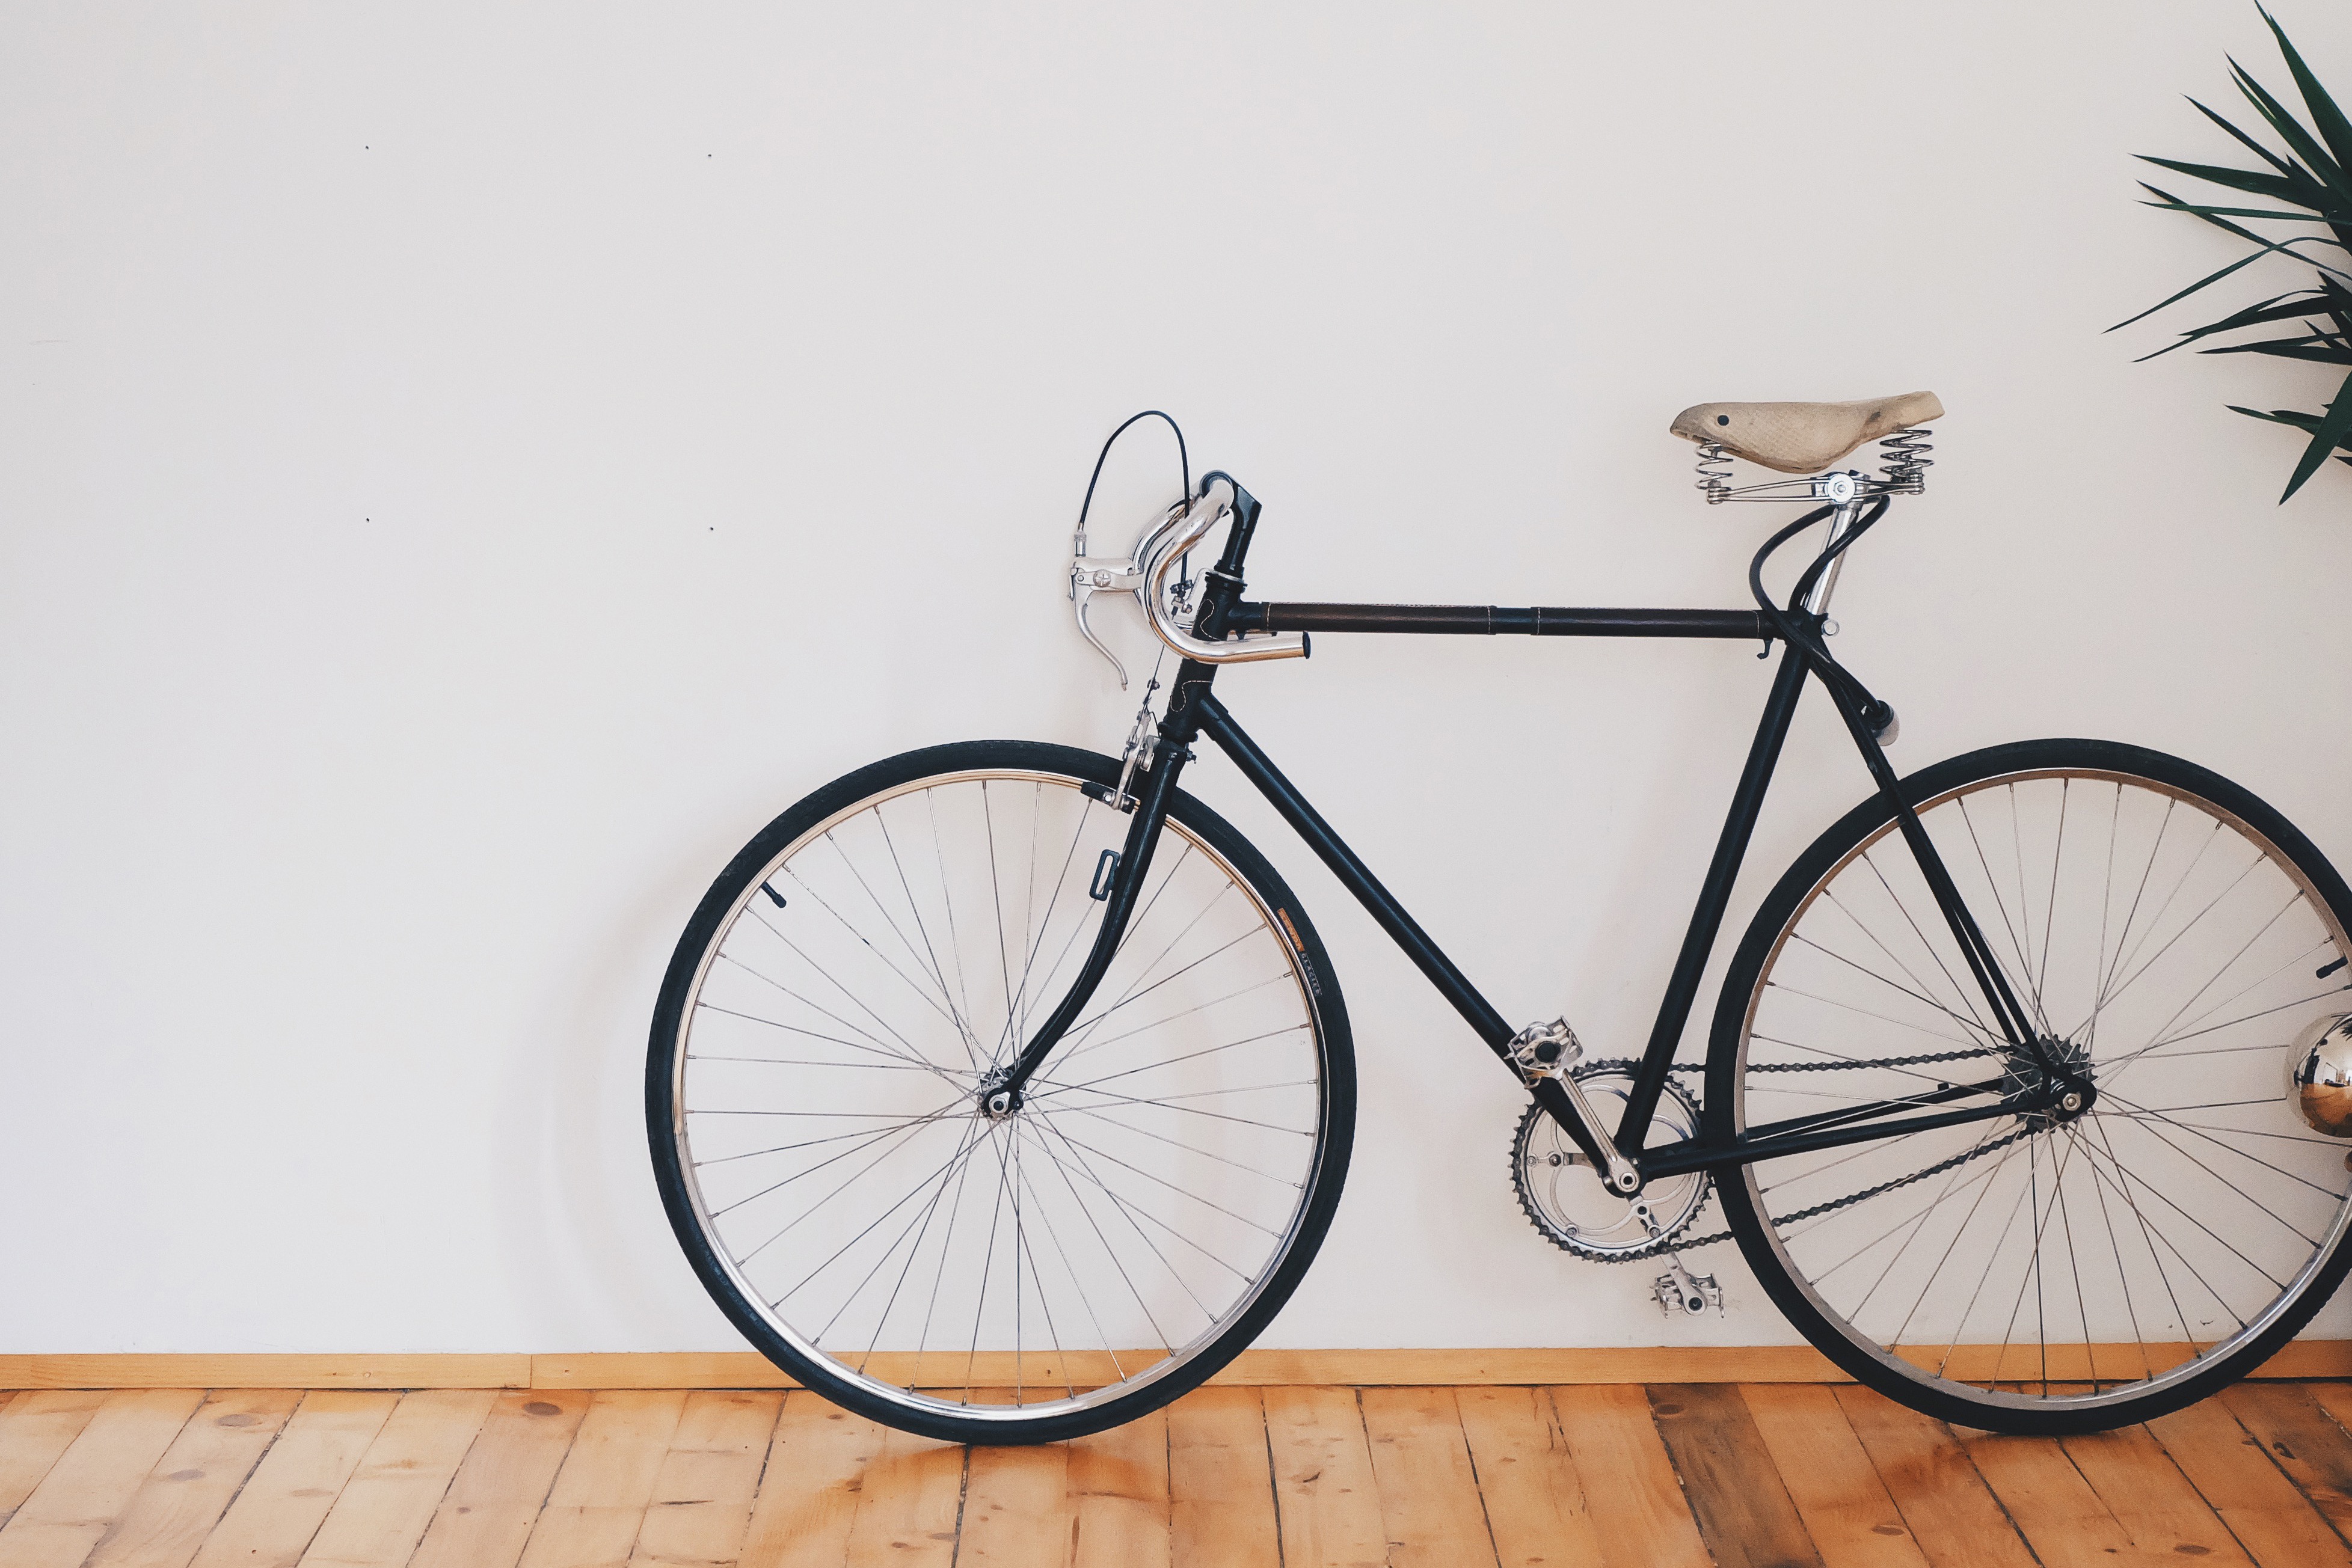
bicycle, bicycle wheel, bicycle part, bicycle handlebar, bicycle tire, bicycle accessory, bicycle frame, vehicle, bicycle fork, bicycles equipment and supplies, bicycle saddle, hybrid bicycle, bicycle drivetrain part, road bicycle, racing bicycle, rim, Bicycle stem, wall, sports equipment, spoke, cyclo cross bicycle, metal, wood, shelf, wheel, Hub gear, steel, groupset